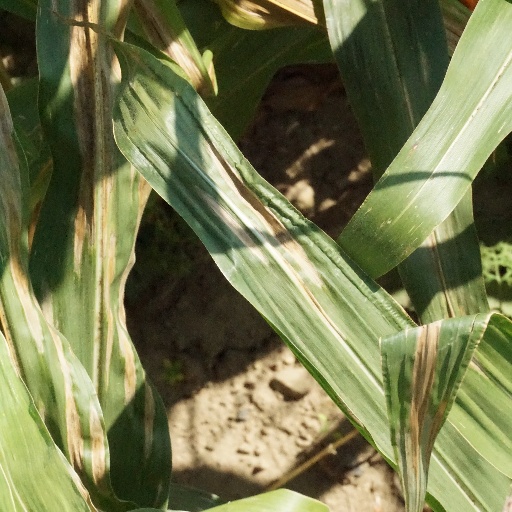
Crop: maize; corn